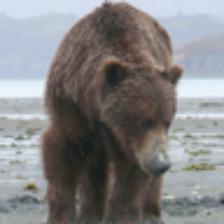
Label: NonHuman